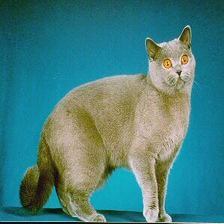
Species: cat
Breed: British Shorthair